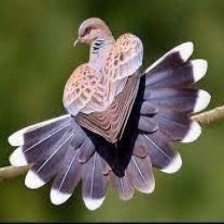
Species: EUROPEAN TURTLE DOVE
Scientific name: STREPTOPELIA TURTUR